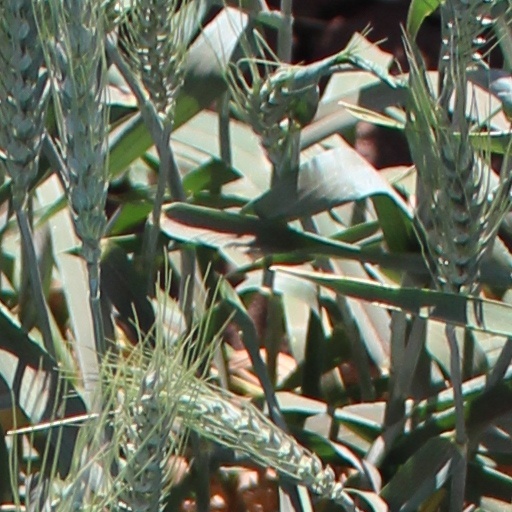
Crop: wheat